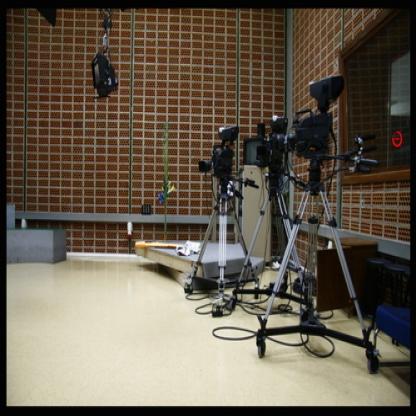
Scene: Indoor